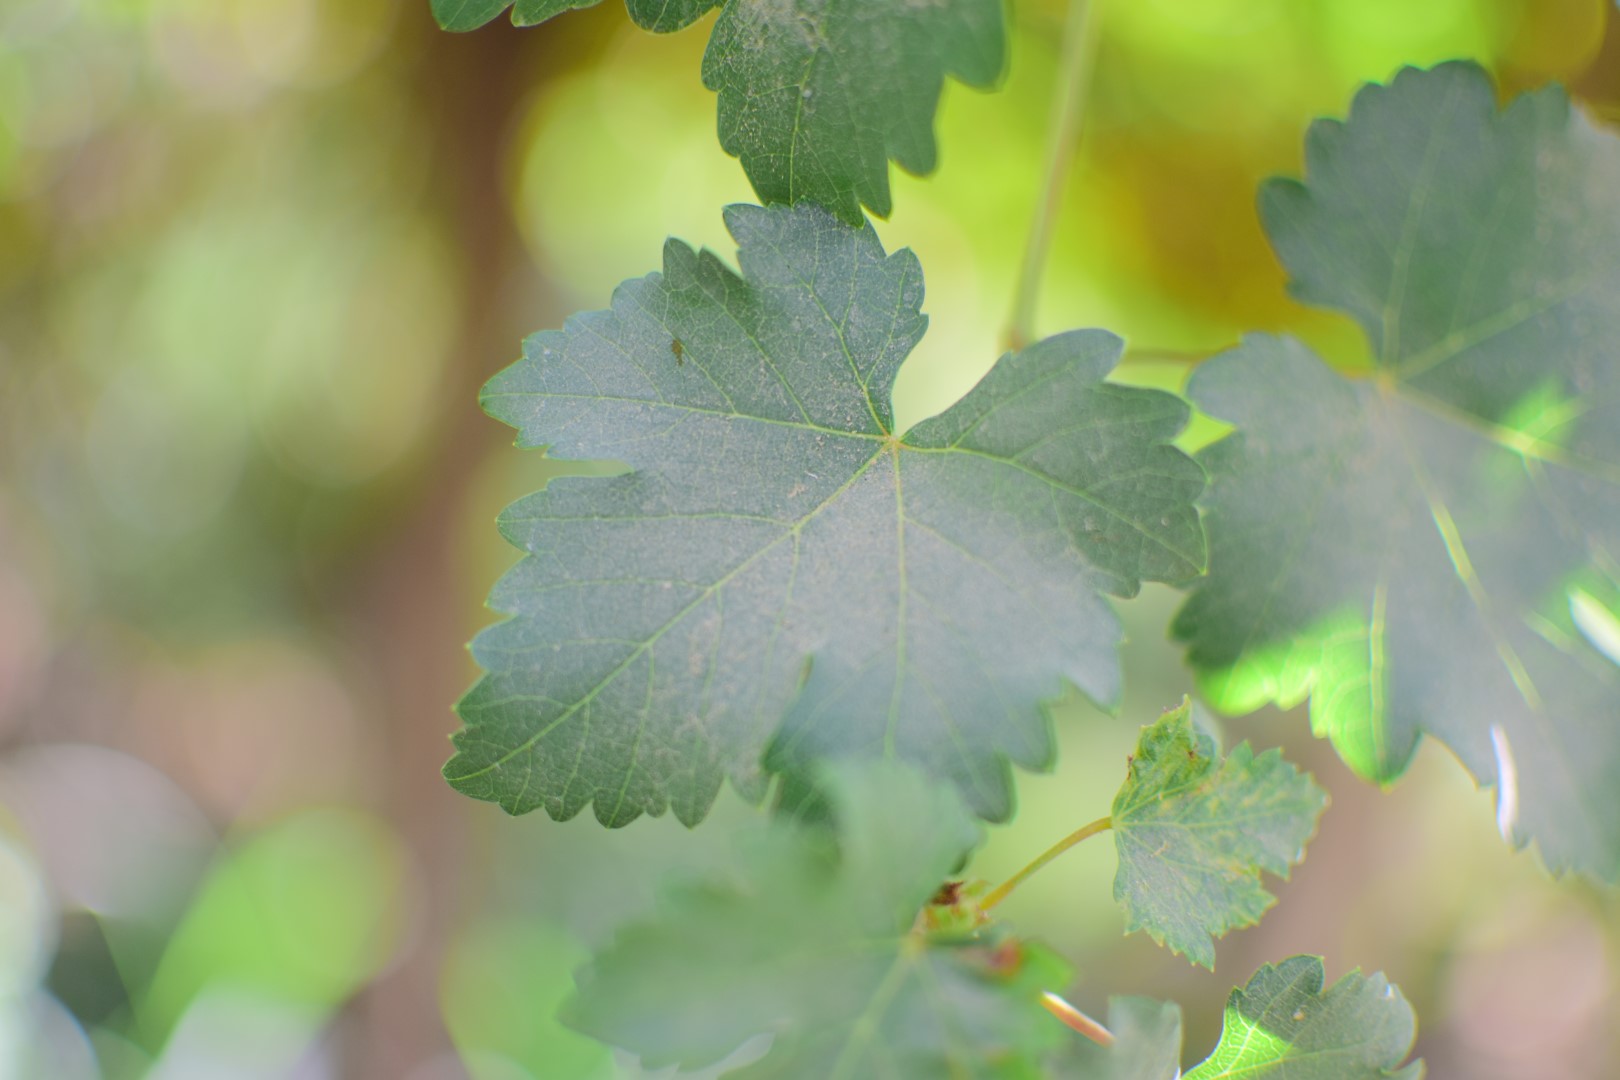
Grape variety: Shdah